The Castle, Macclesfield

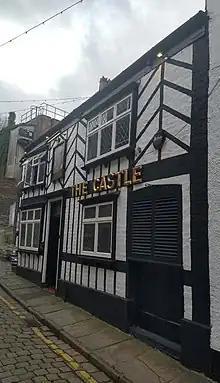

The Castle is a Grade II listed public house at 25 Church Street, Macclesfield, Cheshire, England, SK11 6LB.